History of Greenland

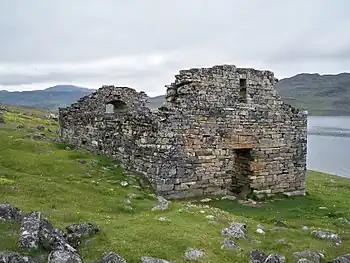
Hvalsey Church ruins

After 1408 few written records mention the settlers. Correspondence between the Pope and the Bishop Bertold af Garde dates from the same year. The Danish cartographer Claudius Clavus seems to have visited Greenland in 1420, according to documents written by Nicolas Germanus and Henricus Martellus, who had access to original cartographic notes and a map by Clavus. In the late 20th century the Danish scholars Bjönbo and Petersen found two mathematical manuscripts containing the second chart of the Claudius Clavus map from his journey to Greenland (where he himself mapped the area).